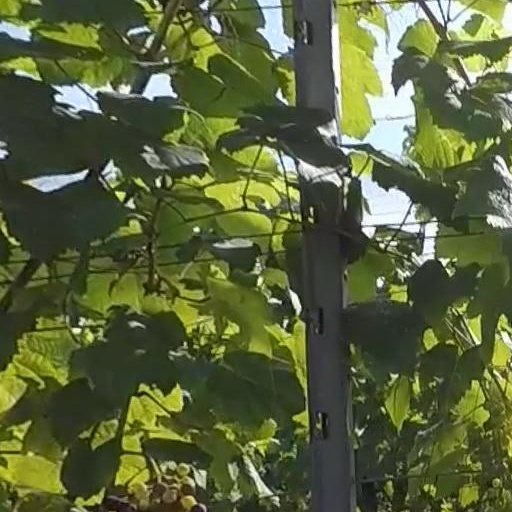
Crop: grape